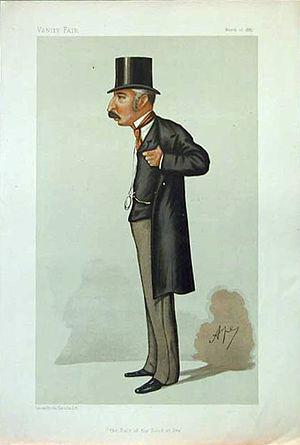
La circonscription de Great Yarmouth est une circonscription située dans le Norfolk, et représentée à la Chambre des Communes du Parlement britannique depuis 2010 par Brandon Lewis du Parti conservateur.